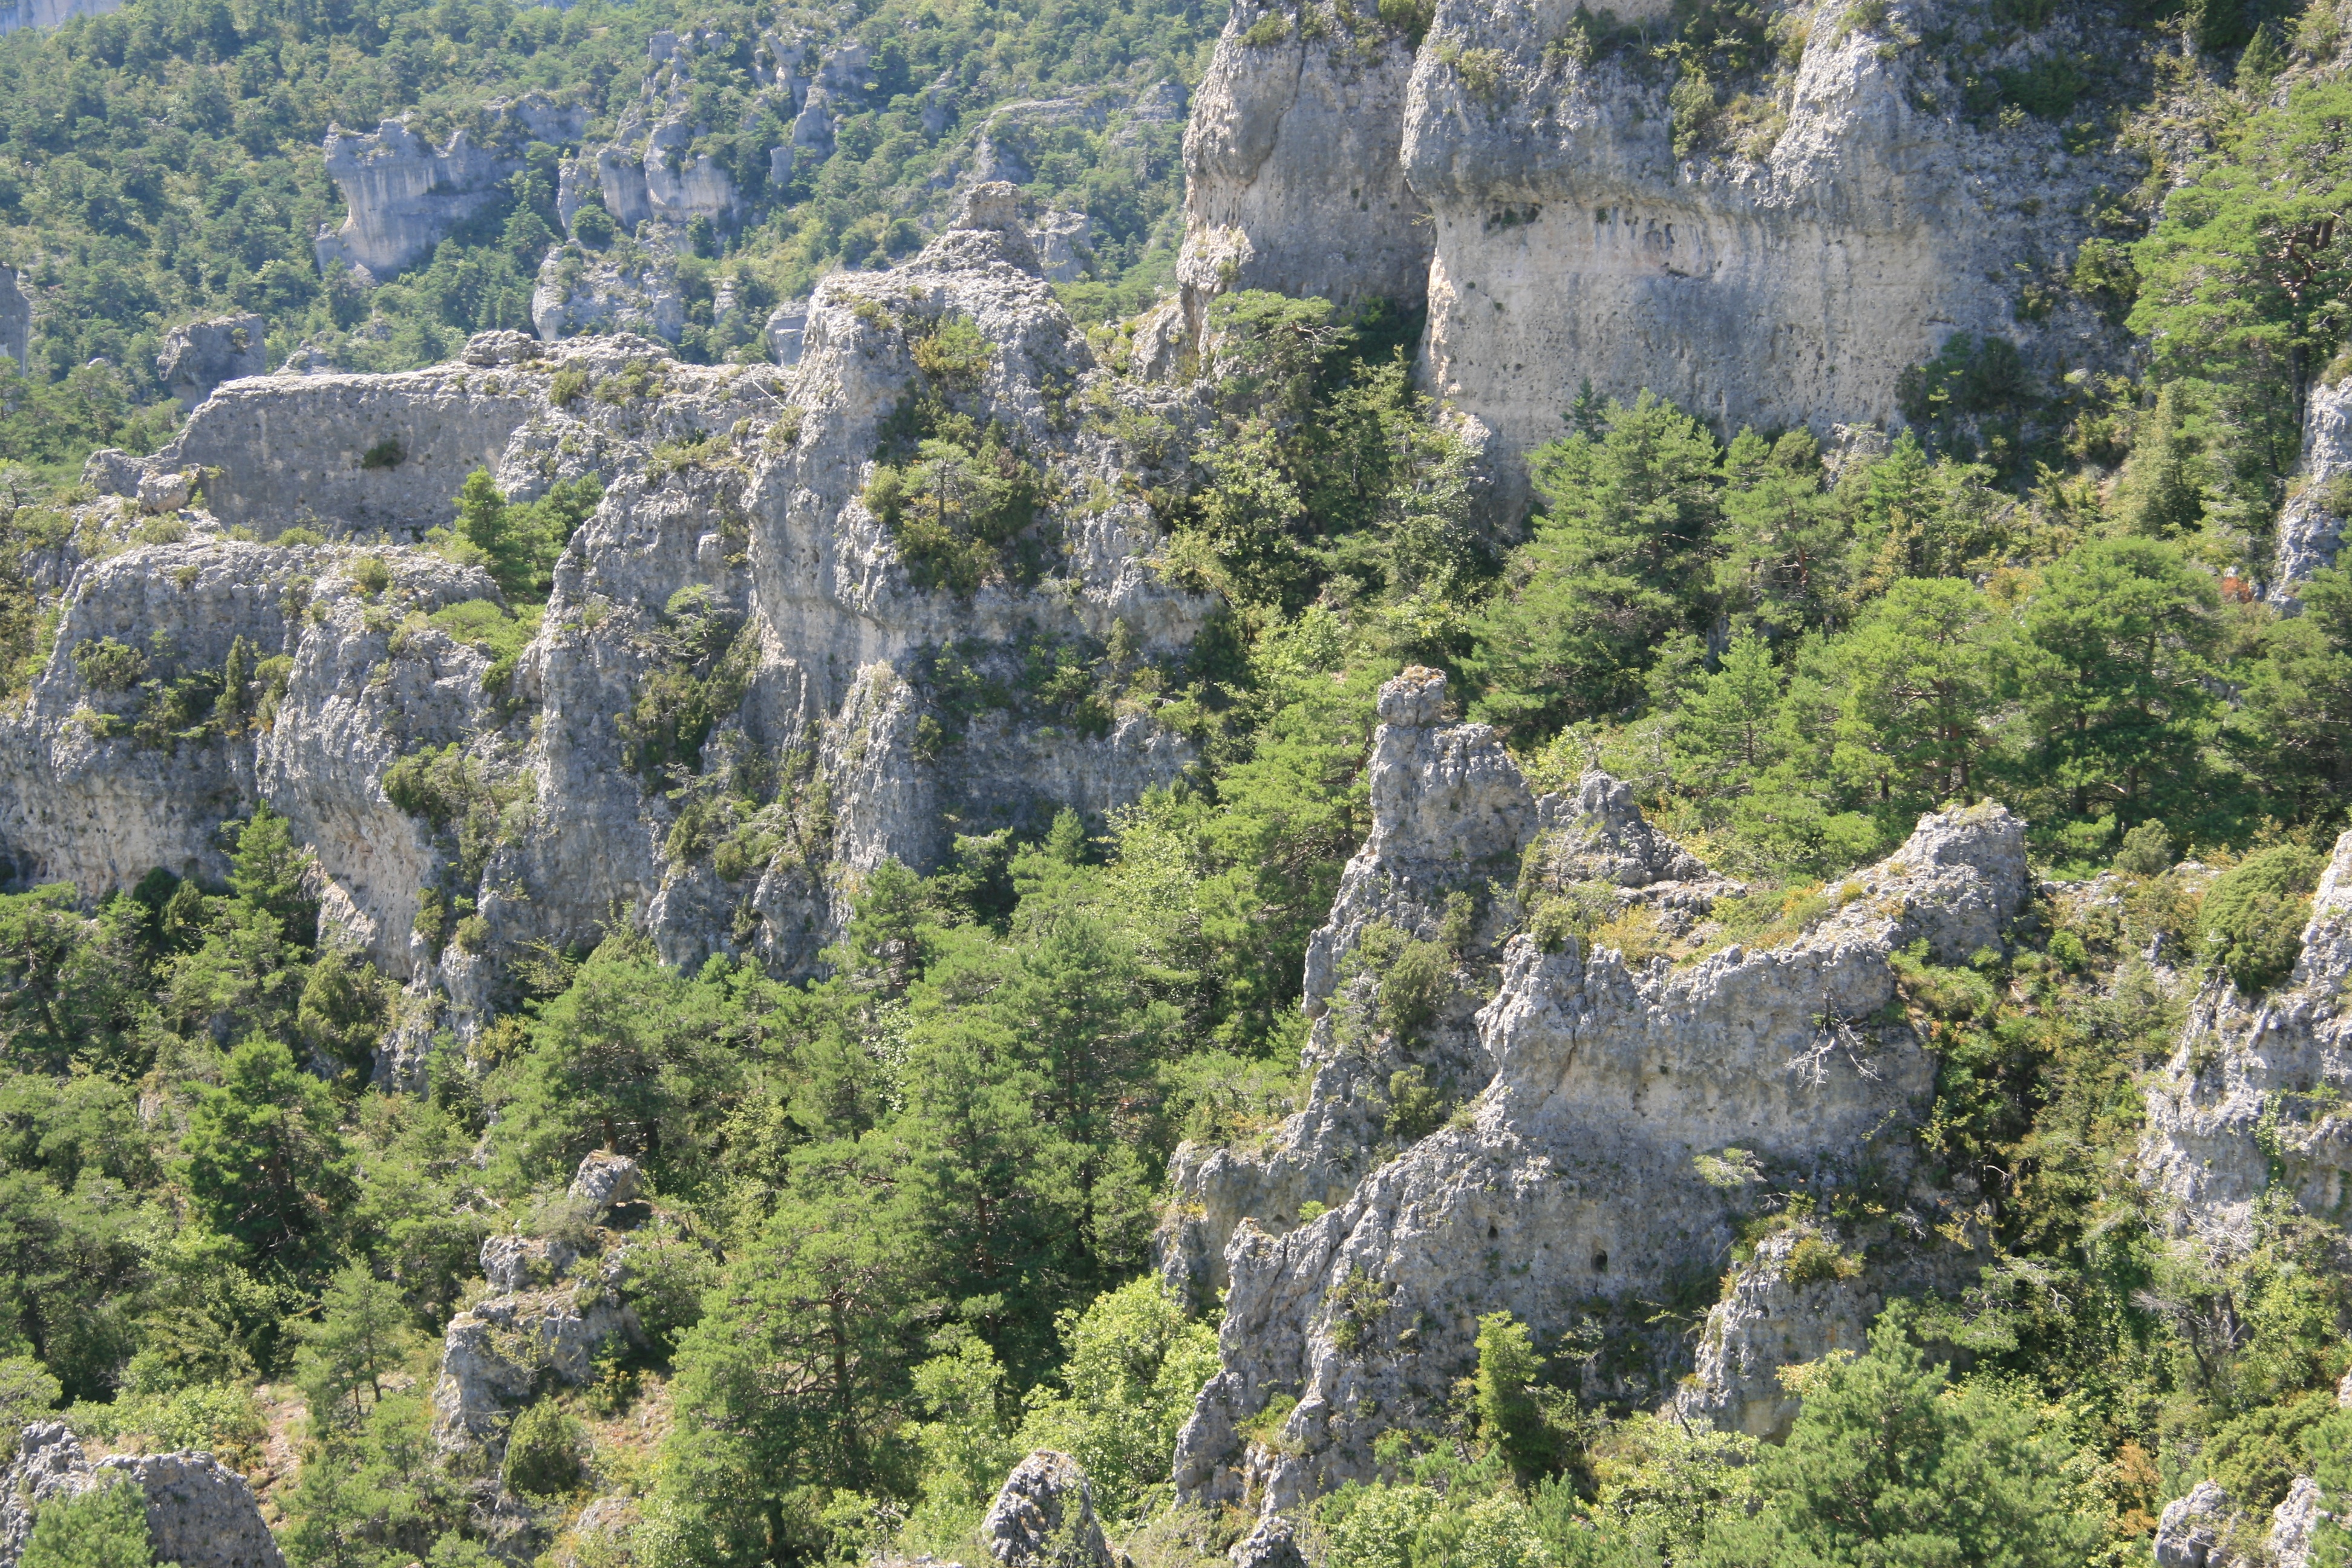
tree, nature, forest, rock, wilderness, walking, mountain, hiking, trail, adventure, valley, mountain range, cliff, infinity, gap, terrain, ridge, geology, vegetation, rainforest, ravine, plateau, habitat, ecosystem, rock formations, biome, mountainous landforms, geological phenomenon